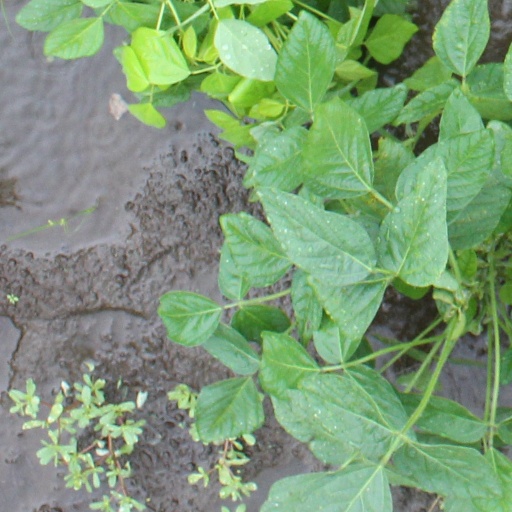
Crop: soybean